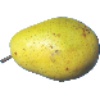
Label: Pear Monster 1